William Whitshed

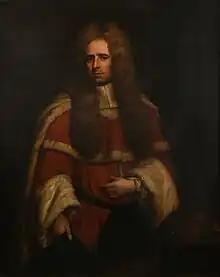
William Whitshed in a portrait by Jonathan Richardson

William Whitshed (1679–1727) was an Irish politician and judge who held office as Solicitor-General and Lord Chief Justice of Ireland; just before his death he became Chief Justice of the Irish Common Pleas. He became the Member of Parliament for County Wicklow in 1703, and was appointed as Solicitor-General in 1709; he was Lord Chief Justice 1714–1727.